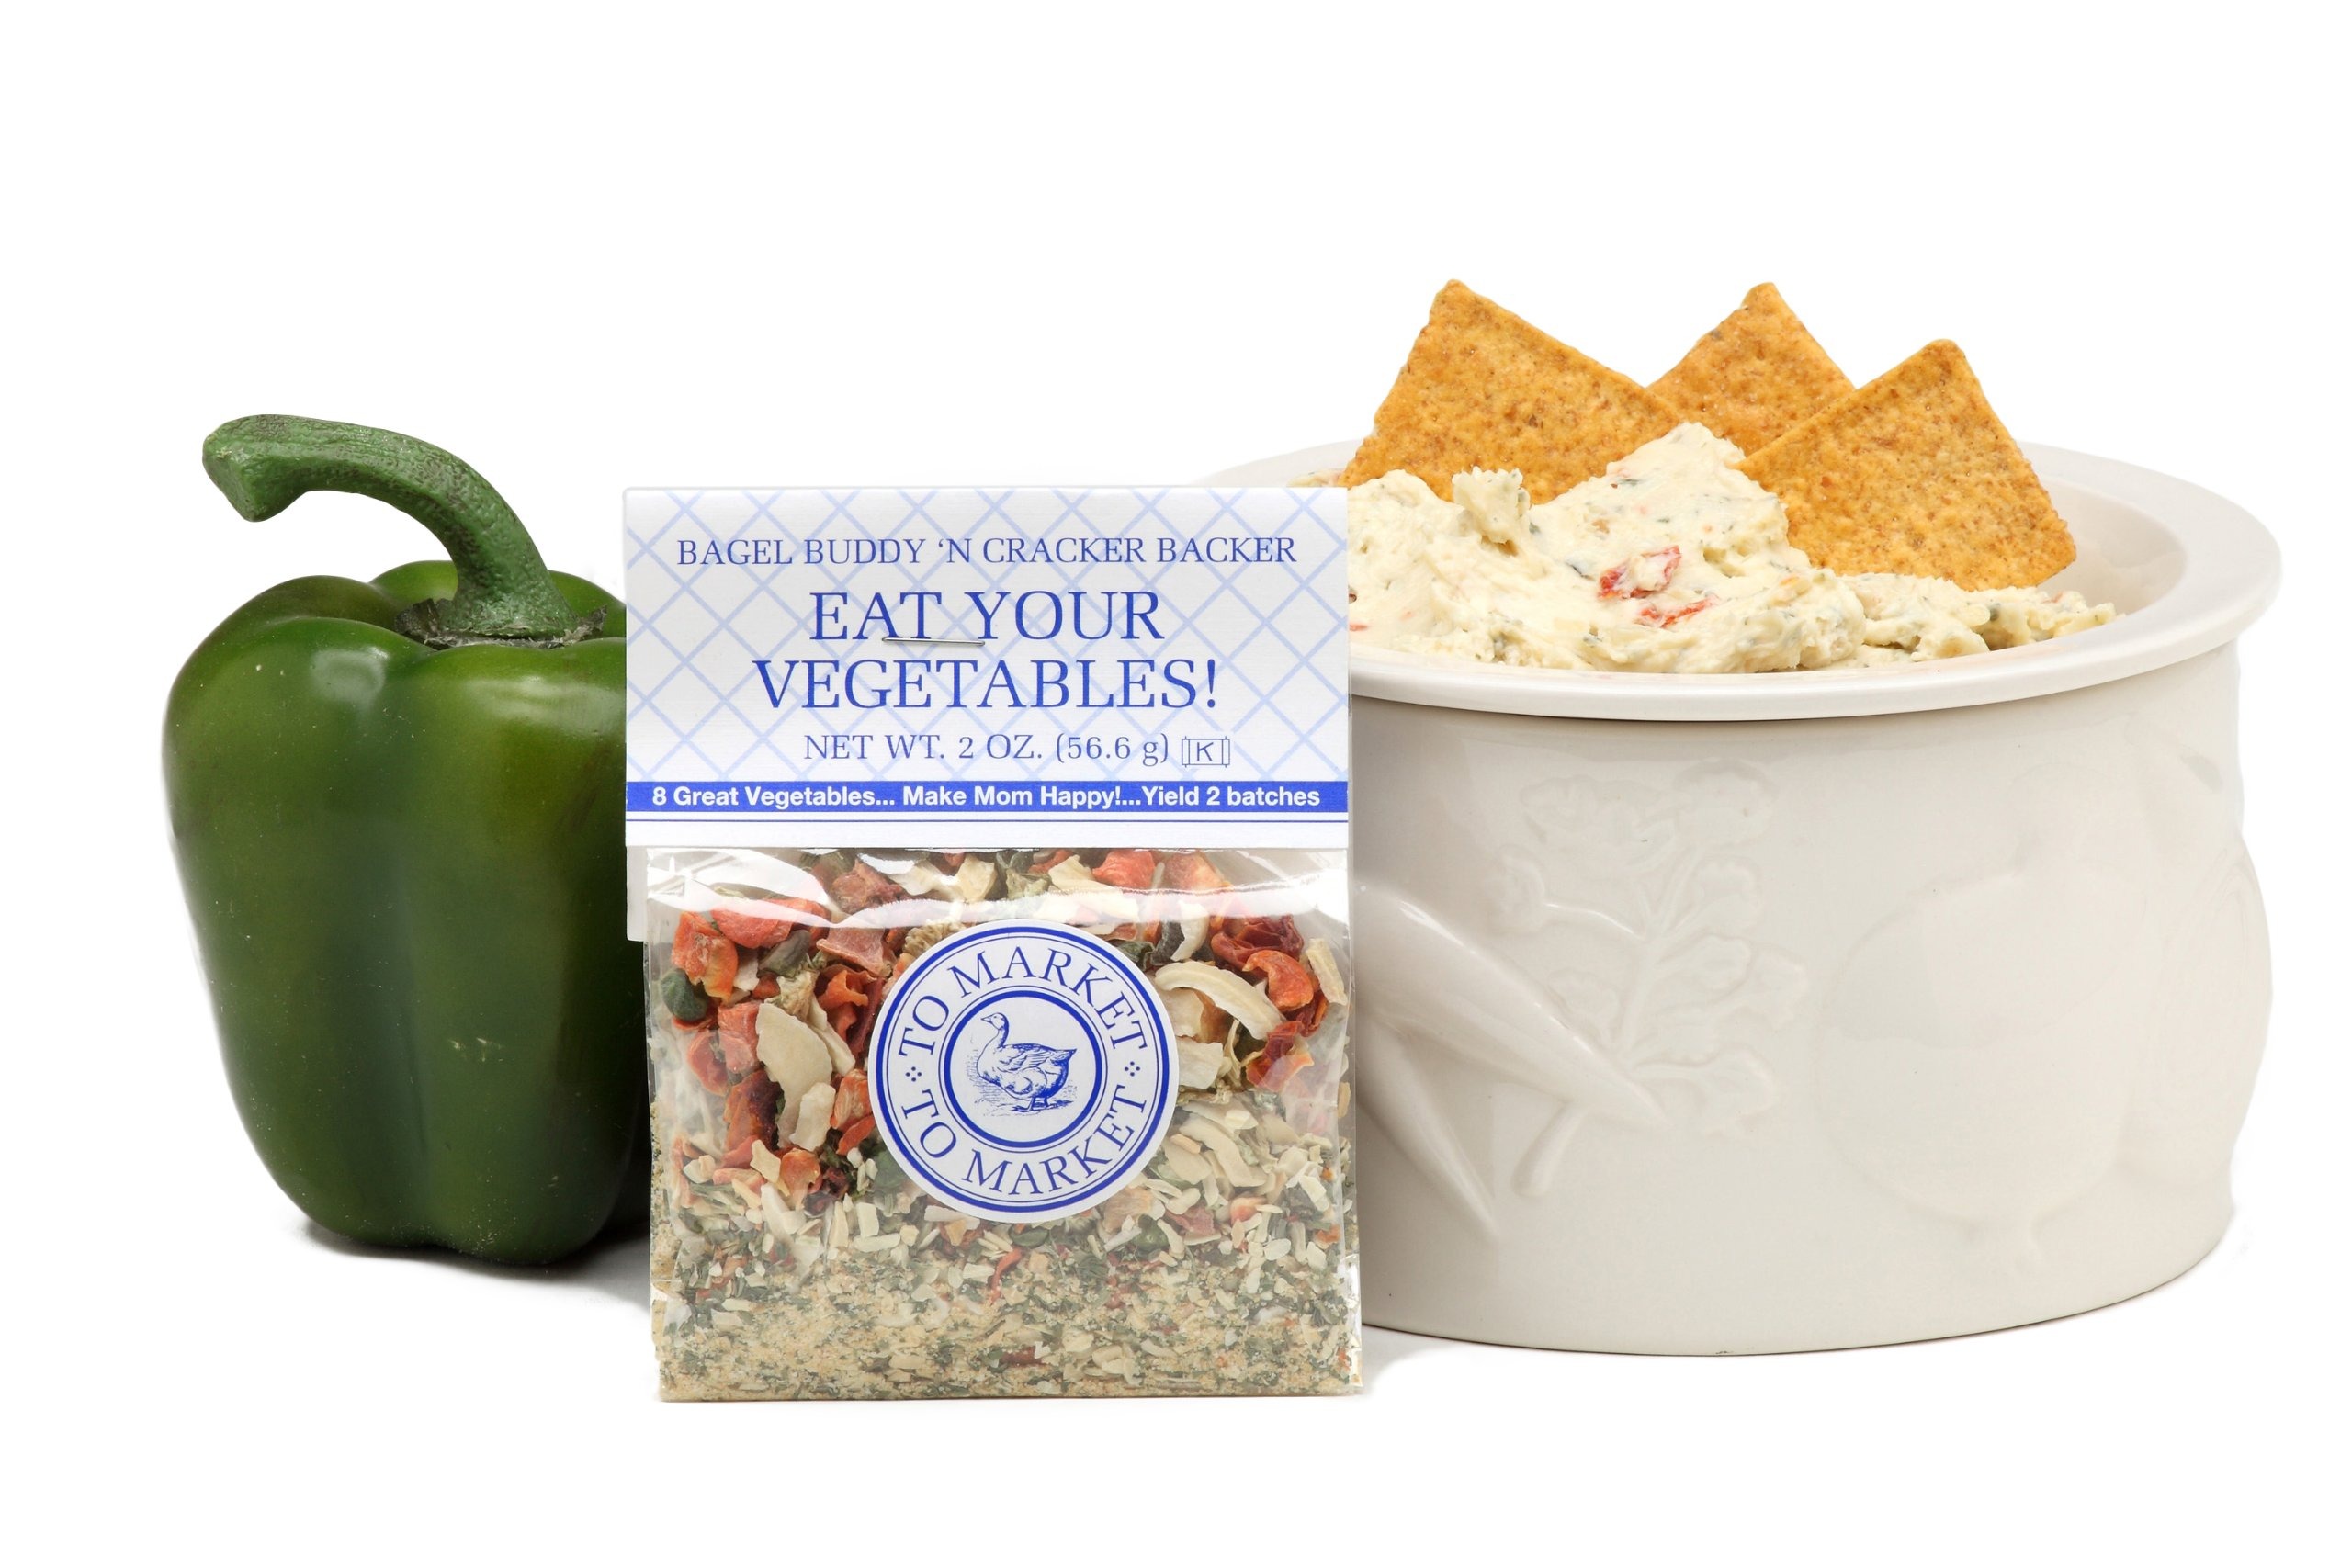
Item Name: To market to market Eat Your Vegetables, 2-Ounce Bags (Pack of 6)
Value: 12.0
Unit: Ounce

Price: 13.99